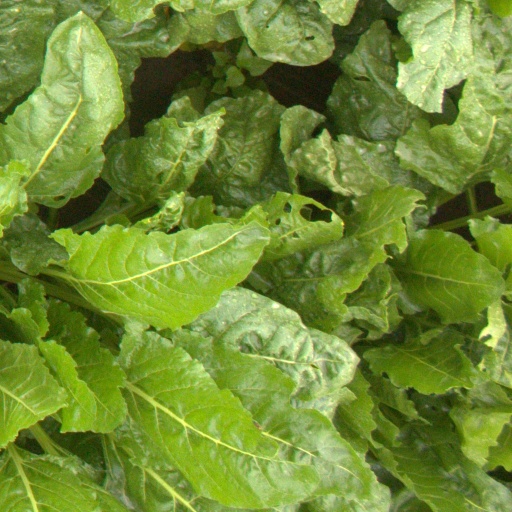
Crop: sugar beet